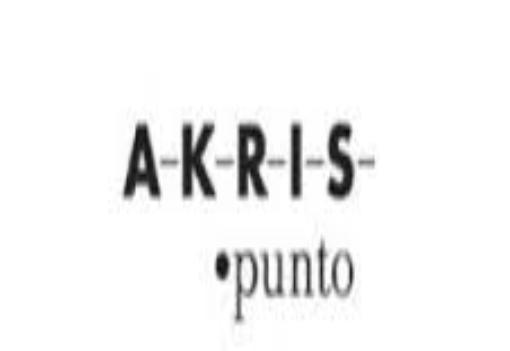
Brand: Akris
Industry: Clothes